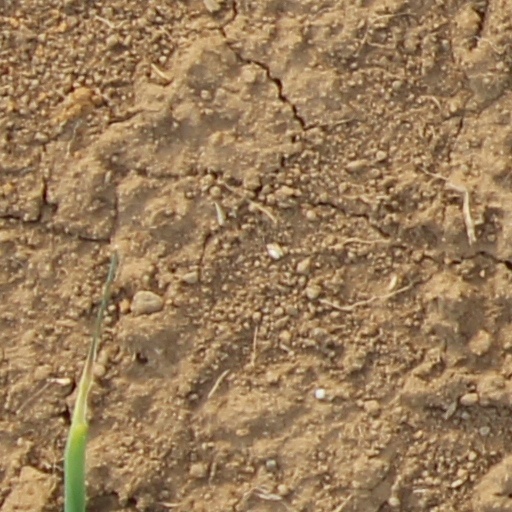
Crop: wheat